Herbivore

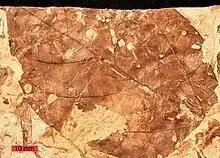
A fossil "Viburnum lesquereuxii" leaf with evidence of insect herbivory; Dakota Sandstone (Cretaceous) of Ellsworth County, Kansas. Scale bar is 10 mm.

The understanding of herbivory in geological time comes from three sources: fossilized plants, which may preserve evidence of defence (such as spines), or herbivory-related damage; the observation of plant debris in fossilised animal faeces; and the construction of herbivore mouthparts.